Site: brandenburg
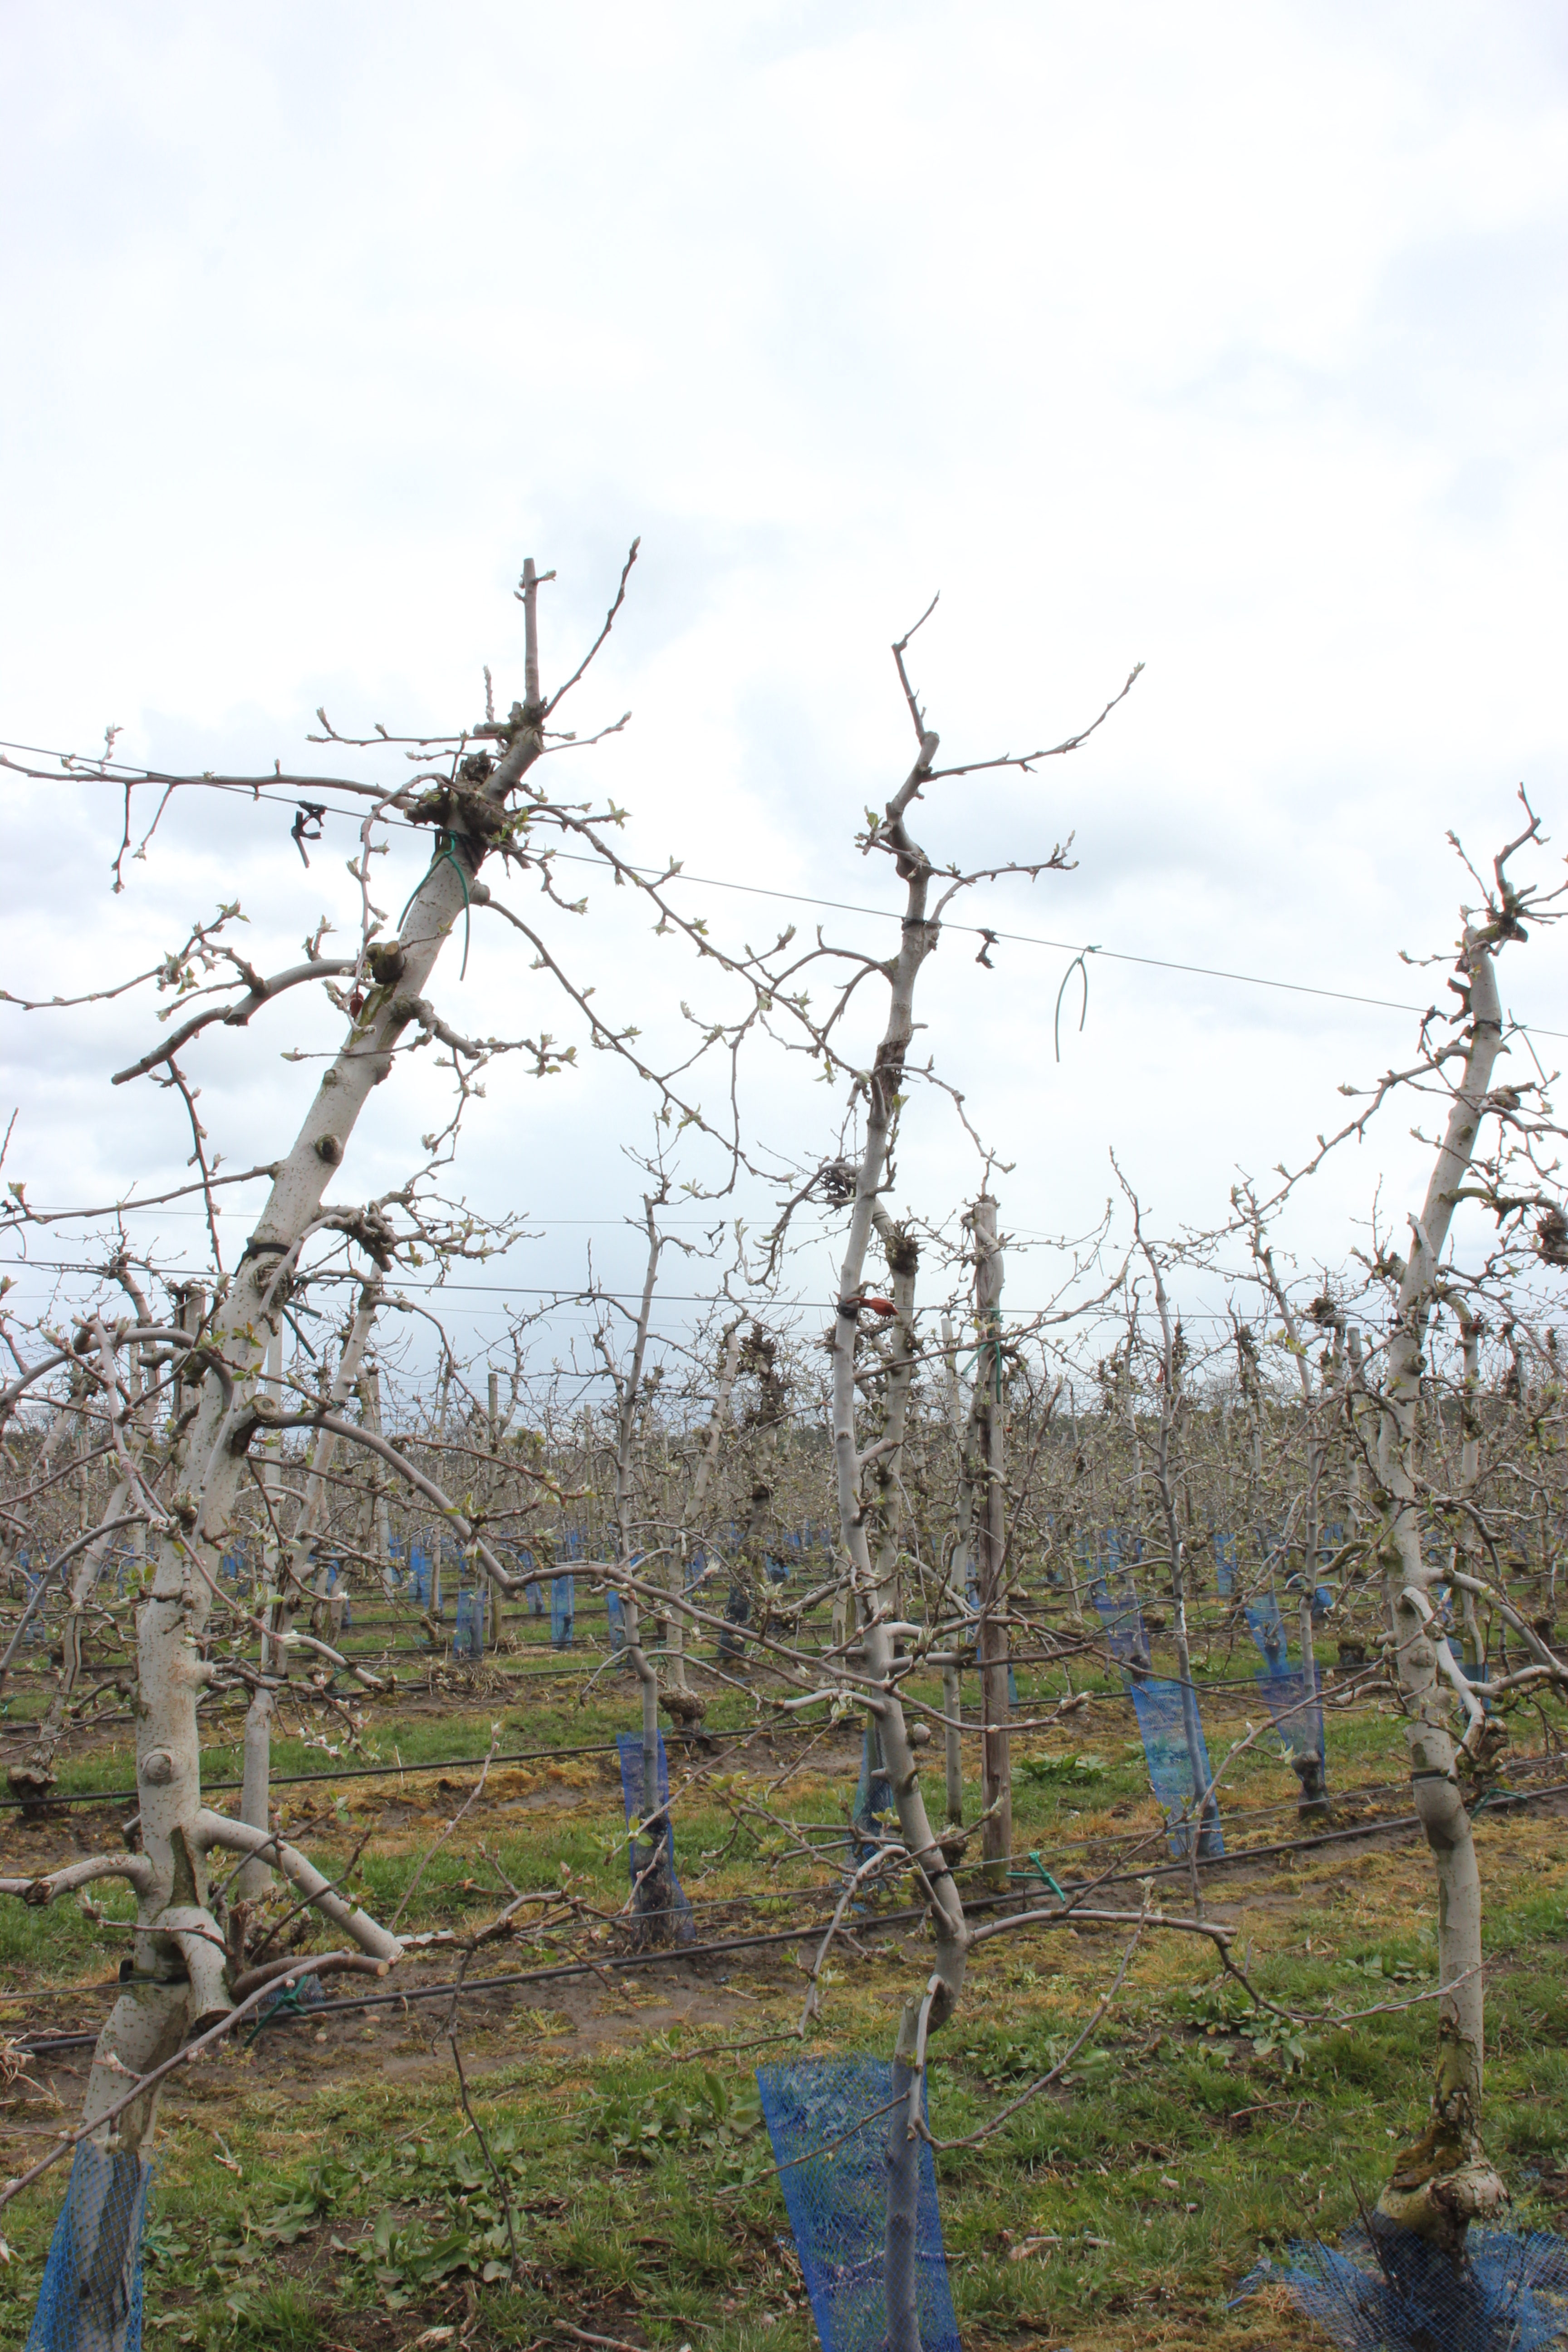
Growth stage (BBCH 55): Inflorescence emergence